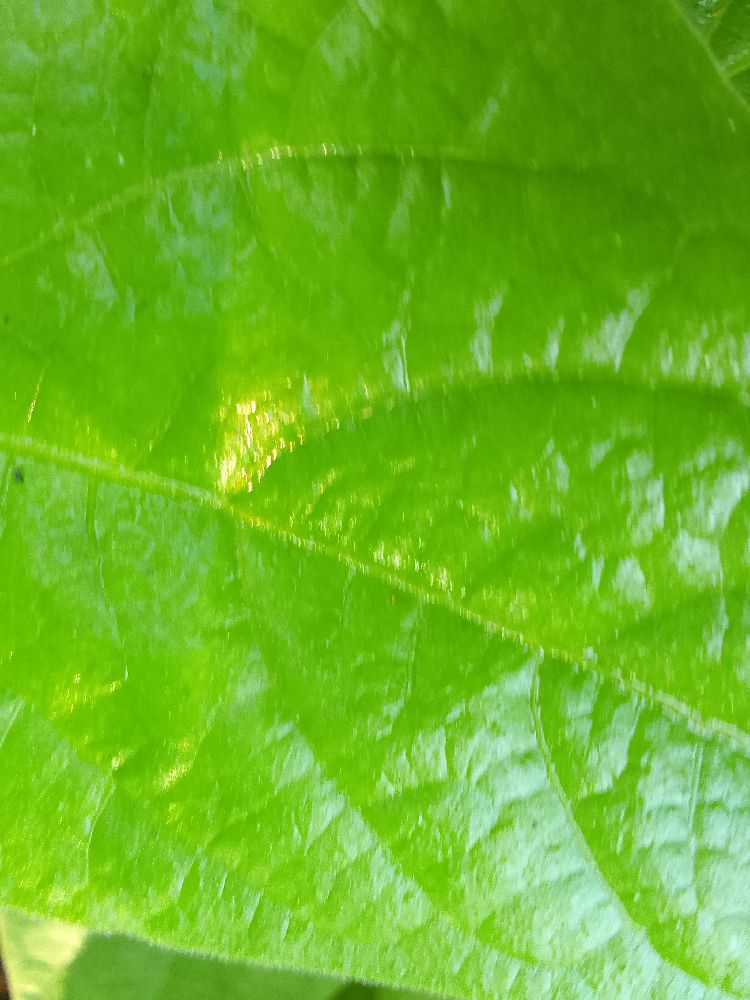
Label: healthy